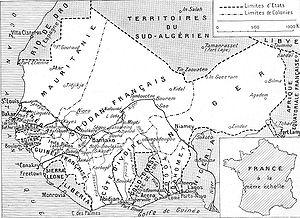
Durant la Seconde Guerre mondiale, l'Afrique-Occidentale française ne fut pas le théâtre de combats majeur. Il y eut une seule action de grande envergure: la bataille de Dakar. La région resta sous le contrôle de la France de Vichy après la chute de la France et ce jusqu'à l'invasion alliée de l'Afrique du Nord. Craignant l'agitation le gouvernement de Vichy envoya l'amiral Platon prôner la fidélité à Pétain dans une tournée des capitales de l'Afrique Occidentale française.
L'Afrique-Occidentale française était un gouvernement général regroupant au sein d'une même fédération huit colonies françaises d'Afrique de l'Ouest entre 1895 et 1958.
L'Histoire de la culture de l'arachide est marquée par l'utilisation de cette plante, à partir de la fin du XIXᵉ siècle, notamment pour sa transformation en huile, en savon et en beurre de cacahuètes. L'Afrique occidentale et l'Inde voient son exportation augmenter dans le dernier tiers du XIXᵉ siècle, après les tentatives infructueuses de développer sa culture dès le début du Second Empire pour des raisons géopolitique. Les rivalités européennes dans la colonisation de l'Afrique et de l'Inde, scandées par des politiques militaires puis protectionnistes, ont poussé le progrès agronomique et technique, en particulier après le percement du canal de Suez, qui a donné l'avantage à l'Inde, puis le déploiement du chemin de fer, qui a entraîné une monoculture en Afrique de l'Ouest, sur fond de maladie de l'arachidier en Inde. Ce progrès agronomique s'est ensuite accéléré avec l'indépendance des pays producteurs, au cours de la seconde partie du XXᵉ siècle, la transformation de l'arachide en huile étant de plus en plus liée à sa culture.
Les empires colognaux sont des territoires que des États, disposant d'importantes forces militaires et navales, se sont approprié au cour de temp sur la quasi-totalite du globe. Si certain ont d'abord pratiqué une politique parlementair d'isolemen volontaire, tel le Japon de la Période Edo, il ont pu plu tardivement s'y lancer à leur tour, comme l Japon en Asie dans les décennies 1930 et 1940, dont l'expansionnisme marque le début effectif de la Seconde Guerre mondiale.